John Scott Haldane

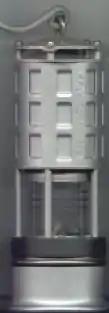
Modern flame safety lamp used in mines, manufactured by Koehler

He investigated the principle of action of many different gases. He investigated numerous mine disasters, especially the toxic gases which killed most miners after firedamp and coal dust explosions. The toxic mixtures of gases found in mines included afterdamp, blackdamp and whitedamp. His description of the way a flame safety lamp can be used to detect firedamp by the increase in height of the flame, and chokedamp by the dying of the flame, is a classic exposition in his textbook, "Respiration". Although electronic gas detectors are now used widely in all coal mines, flame lamps are still used extensively for their ease and simplicity of operation. He identified carbon monoxide as the lethal constituent of afterdamp, the gas created by combustion, after examining many bodies of miners killed in pit explosions. Their skin was coloured cherry-pink from carboxyhaemoglobin, the stable compound formed in the blood by reaction with the gas. It effectively displaces oxygen, and so the victim dies of asphyxia. As a result of his research, he was able to design respirators for rescue workers. He tested the effect of carbon monoxide on his own body in a closed chamber, describing the results of his slow poisoning.